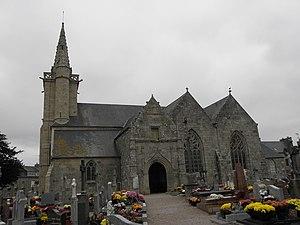
Flanc méridional de l'église Saint-Pierre à Pluzunet (22).
Pluzunet [plyzynɛt] est une commune trégorroise du département des Côtes-d'Armor, dans la région Bretagne, en France.
L’église Saint-Pierre est située à Pluzunet, dans le département français des Côtes-d'Armor.